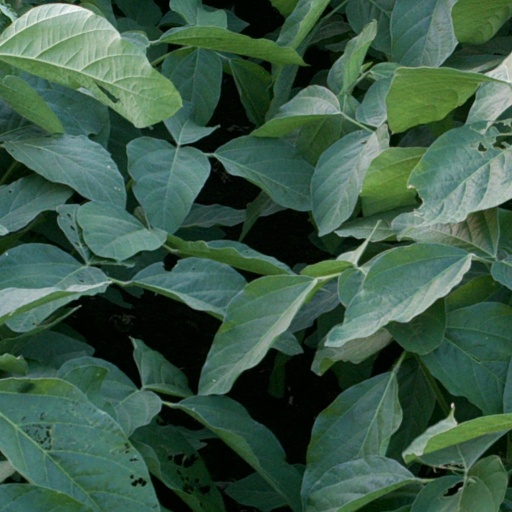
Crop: soybean